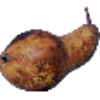
Label: Pear Abate 1